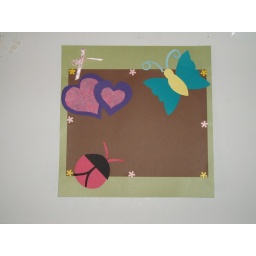
On this part I added purple hearts with a pink texture paper in the middle of the purple hearts.